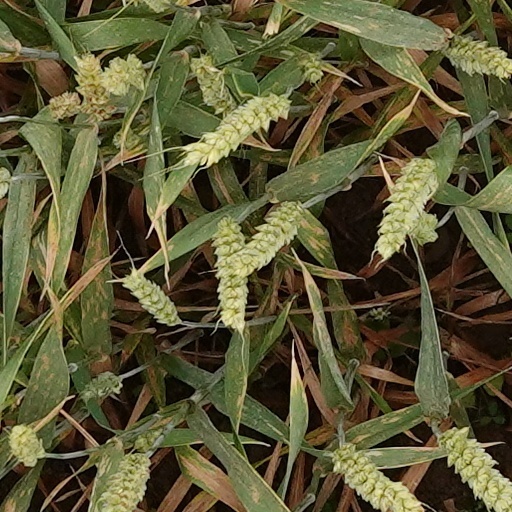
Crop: wheat